Susannah Wright

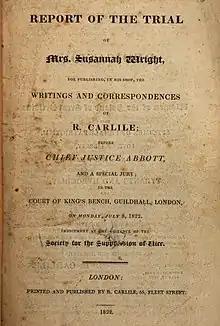
Cover of the Report of the Trial of Mrs. Susannah Wright, published by Richard Carlile, 1822

Susannah Wright ( Godber; 1792 – unknown) was an English woman imprisoned on charges of Blasphemous libel for selling works from the shop of radical publisher Richard Carlile. In total, Wright served two years in Newgate and Coldbath Fields prisons, gaining a level of notoriety as the "She-Champion of Impiety".